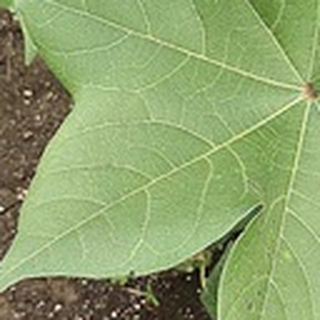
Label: healthy_cotton